The Amazing Race Vietnam 2014

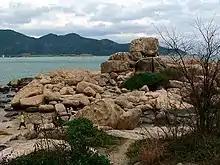
Upon arrival in Nha Trang, teams traveled to the Hòn Chồng rock formation.

This leg's Detour was a choice between "Tinh Mắt" (Sharp-Eyed) or "Siêng Năng" (Diligent). In "Tinh Mắt", teams would have enter the water and observe a group of swimming ducks in a pond. They had to look closely and pick out two ducks with ribbons around their feet matching the team's colour to get their next clue. In "Siêng Năng", teams had to use the provided tools to harvest of the nearby plants and prepare feed for the elephants, and then had to feed of the feed to the elephants. They then had to clean up elephant waste until they had collected and had to transport it to a disposal site.